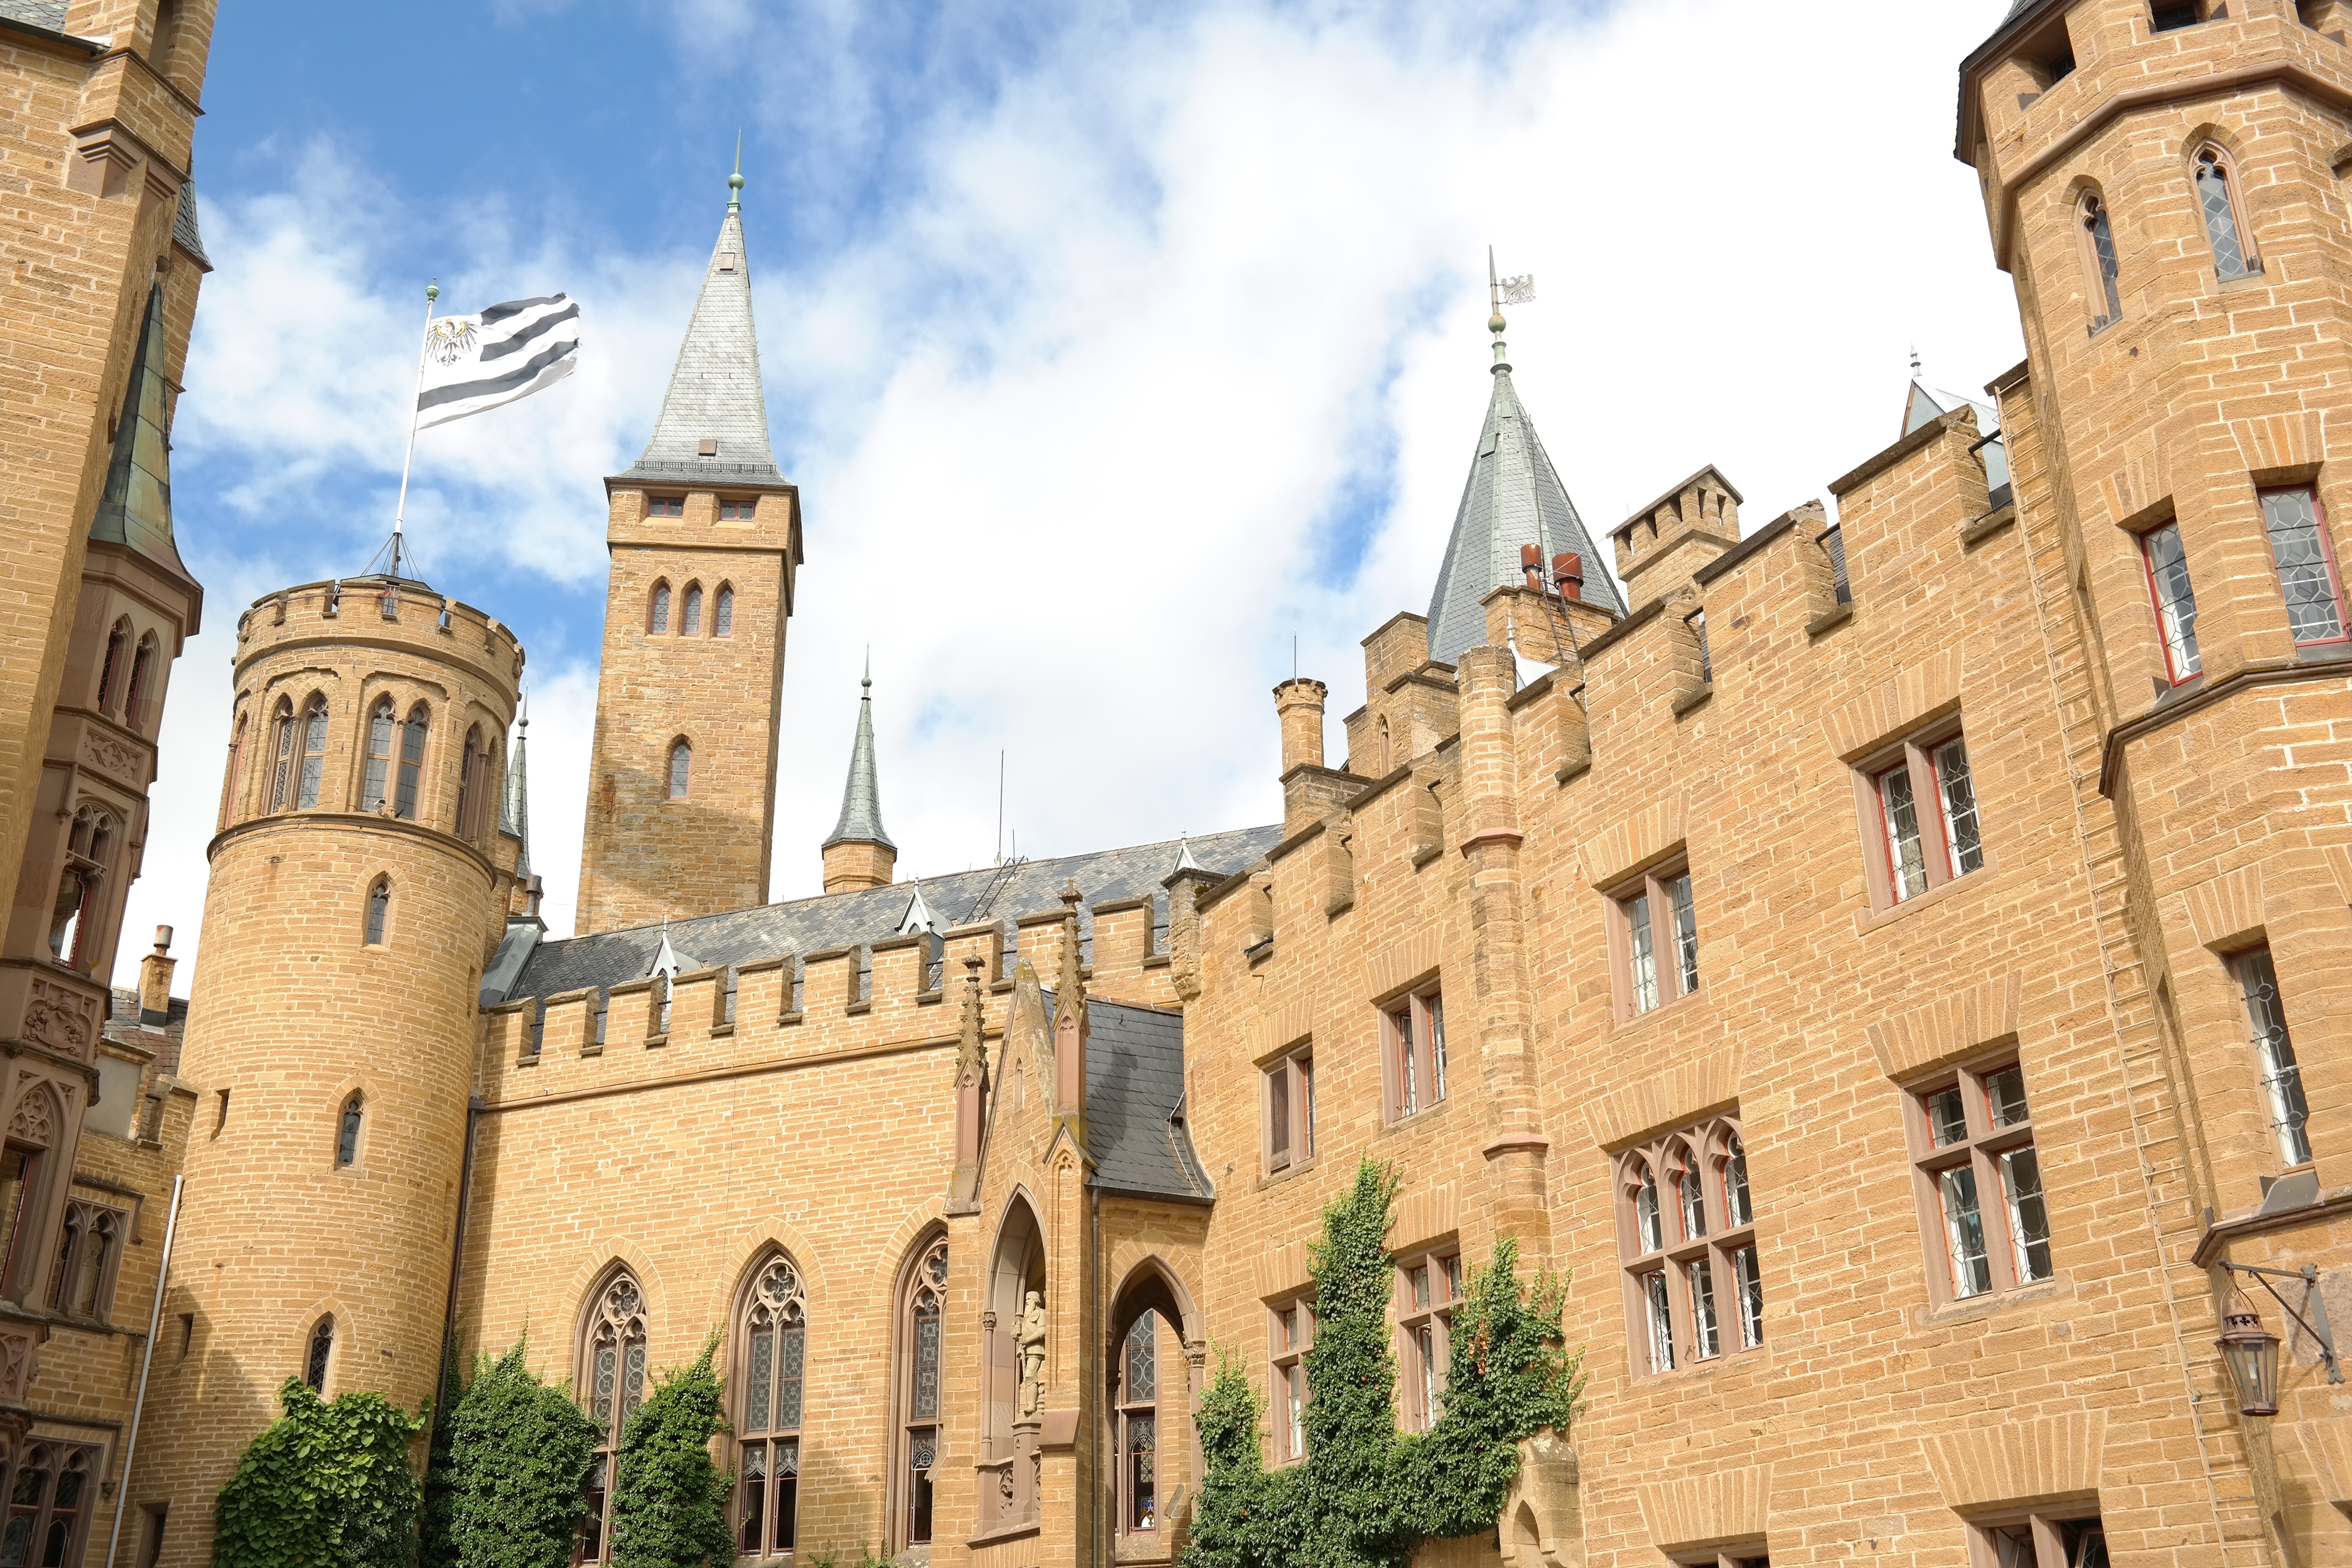
architecture, town, building, chateau, palace, plaza, castle, landmark, facade, cathedral, tourism, places of interest, fortress, courtyard, germany, middle ages, baden wurttemberg, hohenzollern, hohenzollern castle, historic site, ancient history, german imperial house, ancestral castle, bisingen